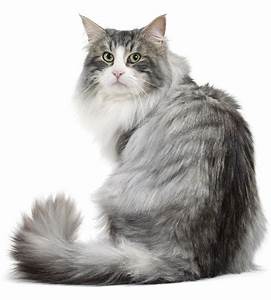
Label: gatto